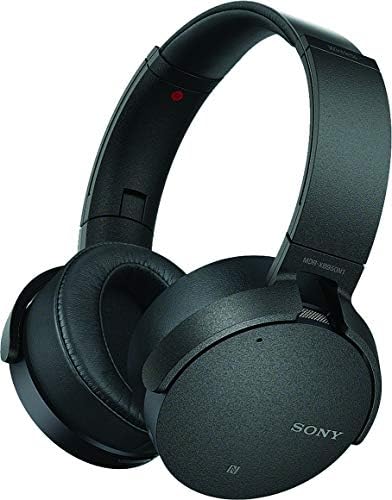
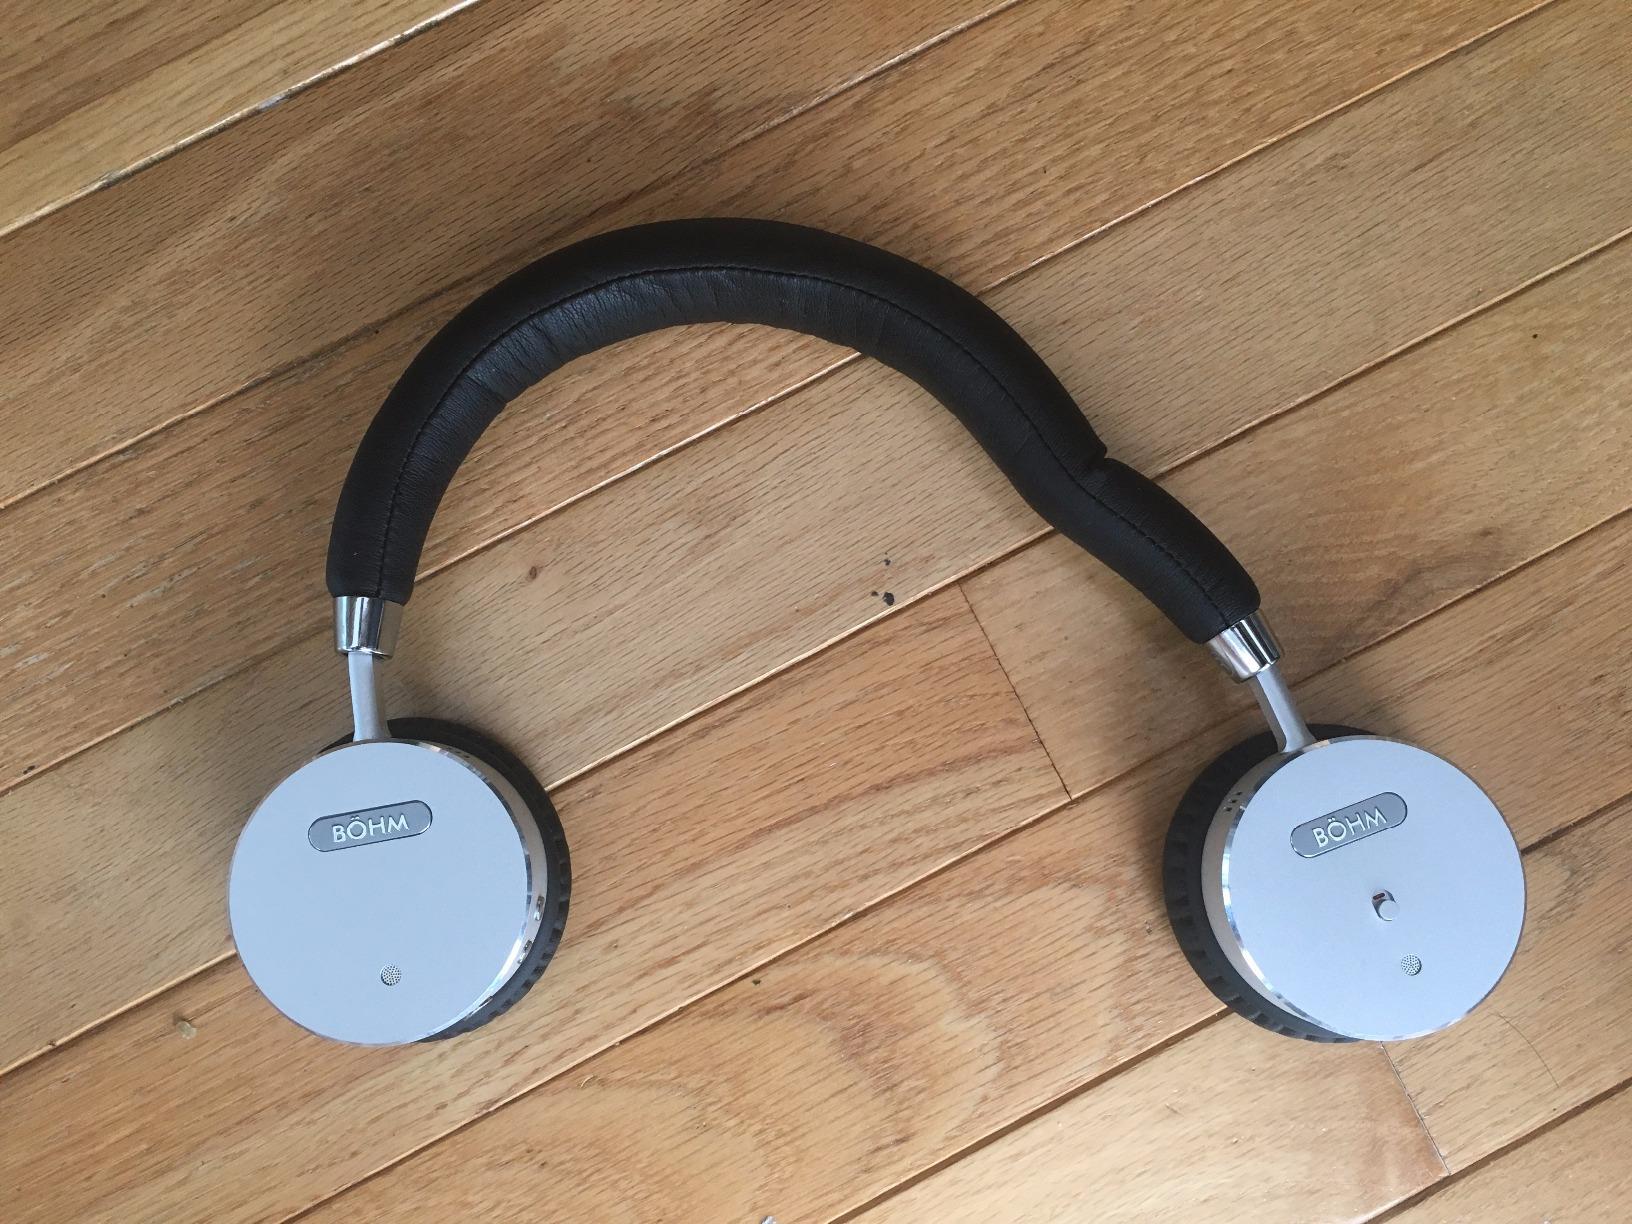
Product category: headphones
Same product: no